Yuki Matsushita (hurdler)

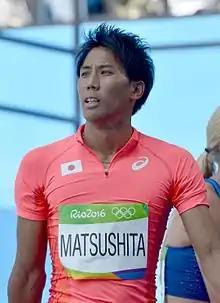
Matsushita at the 2016 Olympics

is a Japanese track and field athlete. He competed in the 400 m hurdles event at the 2015 World Championships He also competed in the 2016 Summer Olympics where he ran 49.60 in the first heat of the 400 m hurdles but did not qualify further.